Egon Schiele

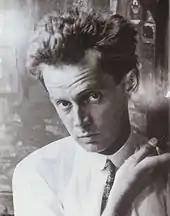
Photograph of Egon Schiele, 1910s

Although Schiele avoided conscription for almost a year, World War I now began to shape his life and work. Three days after his wedding, Schiele was ordered to report for active service in the army where he was initially stationed in Prague. Edith came with him and stayed in a hotel in the city, while Egon lived in an exhibition hall with his fellow conscripts. They were allowed by Schiele's commanding officer to see each other occasionally.